Muhammad bin Tughluq

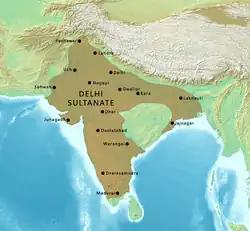
Map of the Delhi Sultanate under Muhammad bin Tughlaq

In 1327, Tughluq ordered to move his capital from Delhi to Daulatabad (also known as Devagiri) (in present-day Maharashtra) in the Deccan region of India. Muhammad bin Tughlaq himself had spent a number of years as a prince on campaign in the southern states during the reign of his father. Daulatabad was also situated at a central place so the administration of both the north and the south could be possible. These elite colonists from Delhi were Urdu-speakers, who carried the Urdu language to the Deccan. These immigrants included Hasan Gangu, a celebrated general who would later found the Bahmanid Empire.